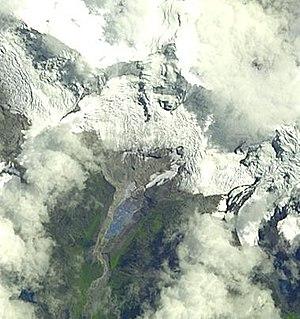
Le Palcacocha — graphie hispanisée du Quechua Pallqaqucha, signifiant littéralement pallqa, p'allqa, p'alqa carrefour, intersection et qucha lac — est un lac glaciaire situé dans la cordillère des Andes, dans la province de Huaraz, région d'Ancash au nord-ouest du Pérou.